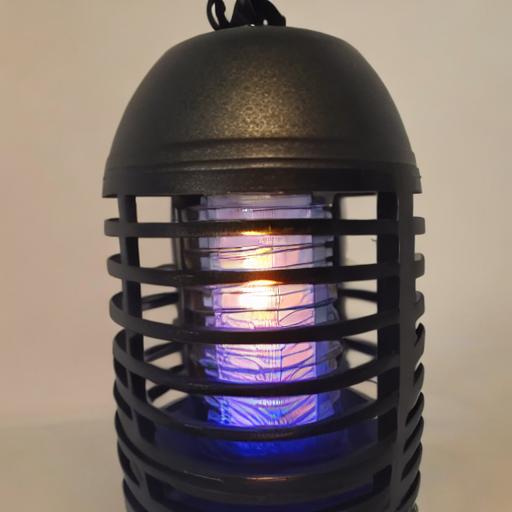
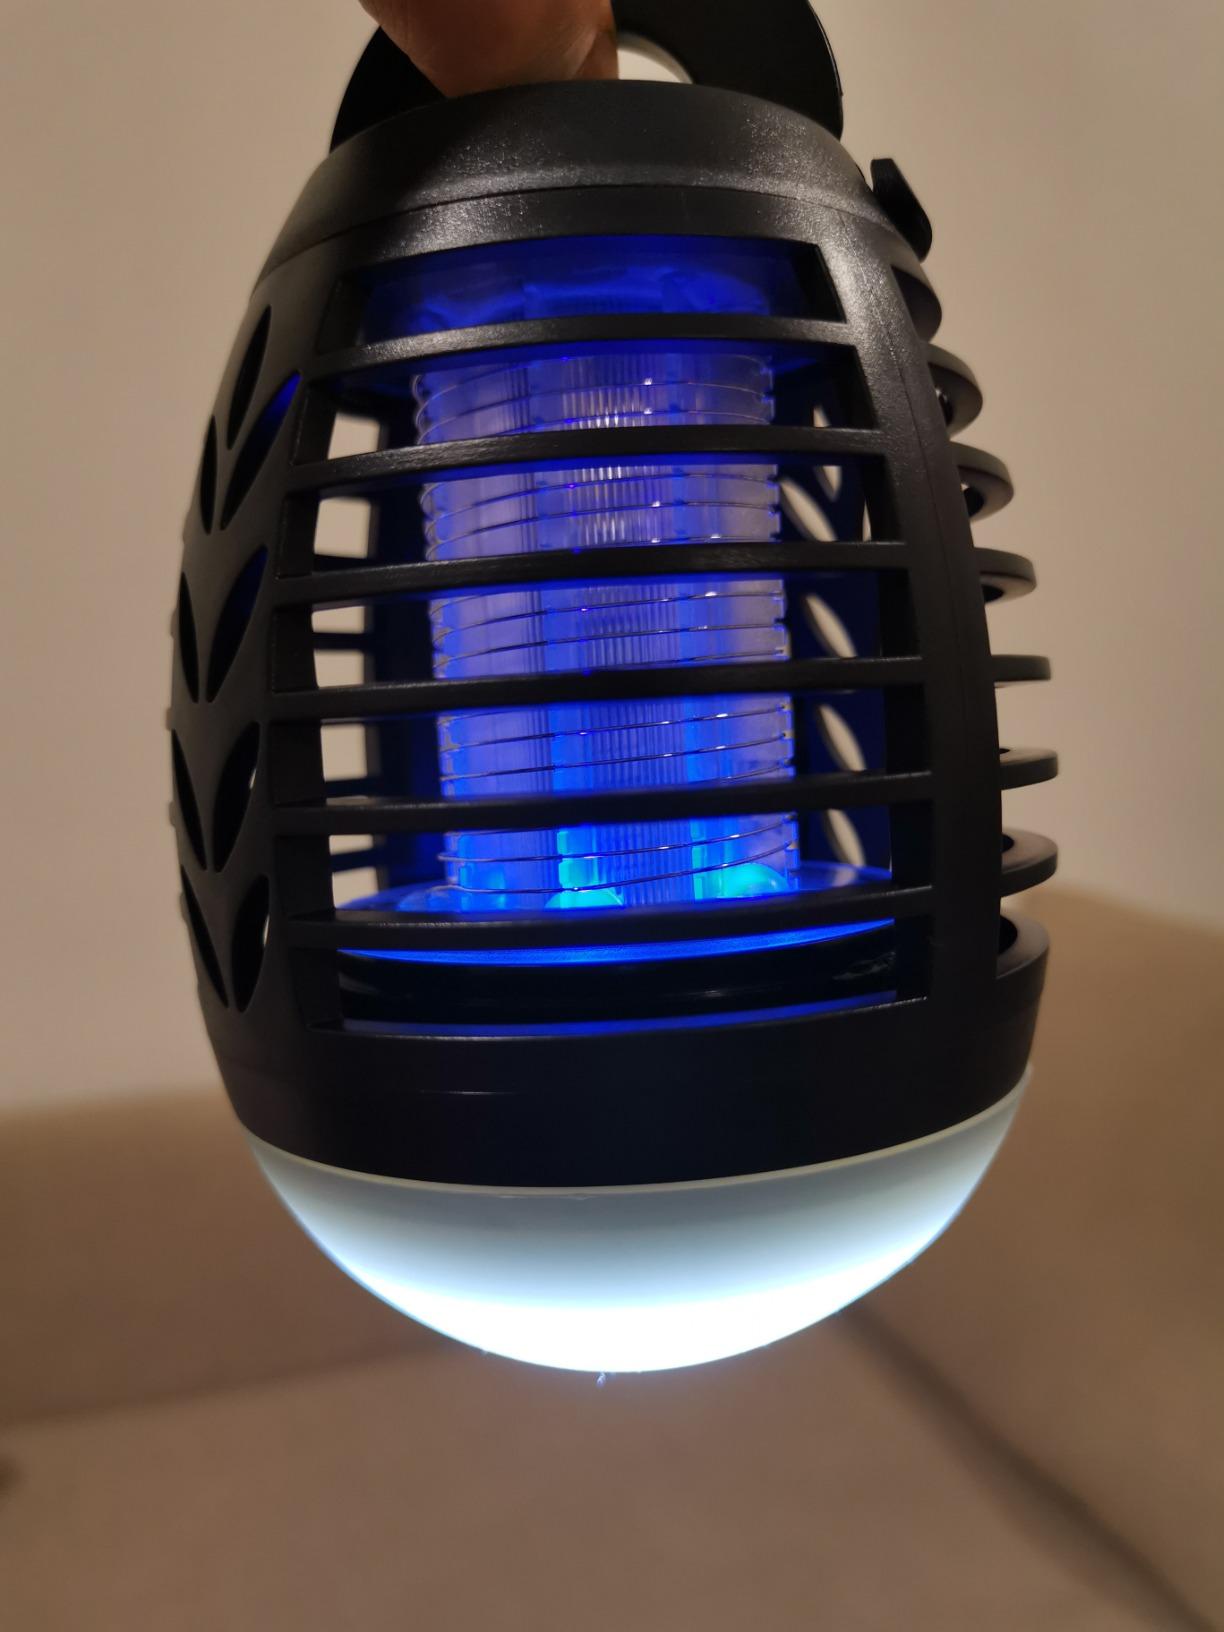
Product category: lantern
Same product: no